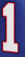
Number: 1